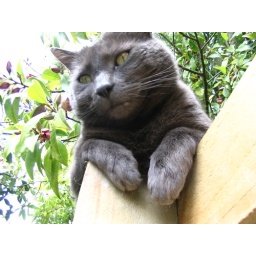
Our large blue burmese rests on the fence in the sun